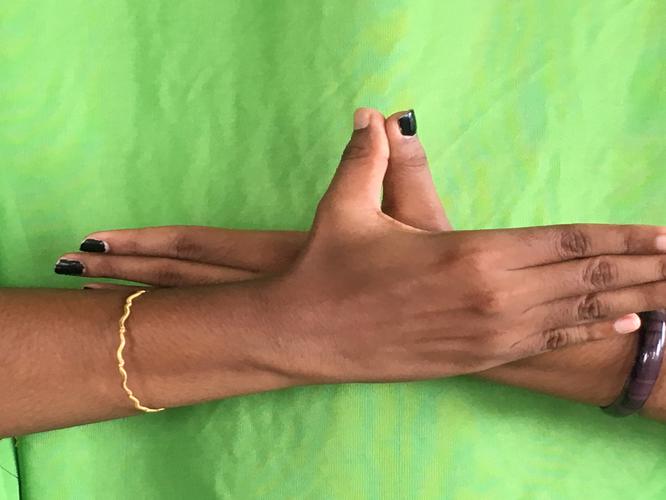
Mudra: Garuda
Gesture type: double_hand